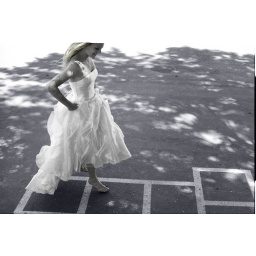
girl in the white dress